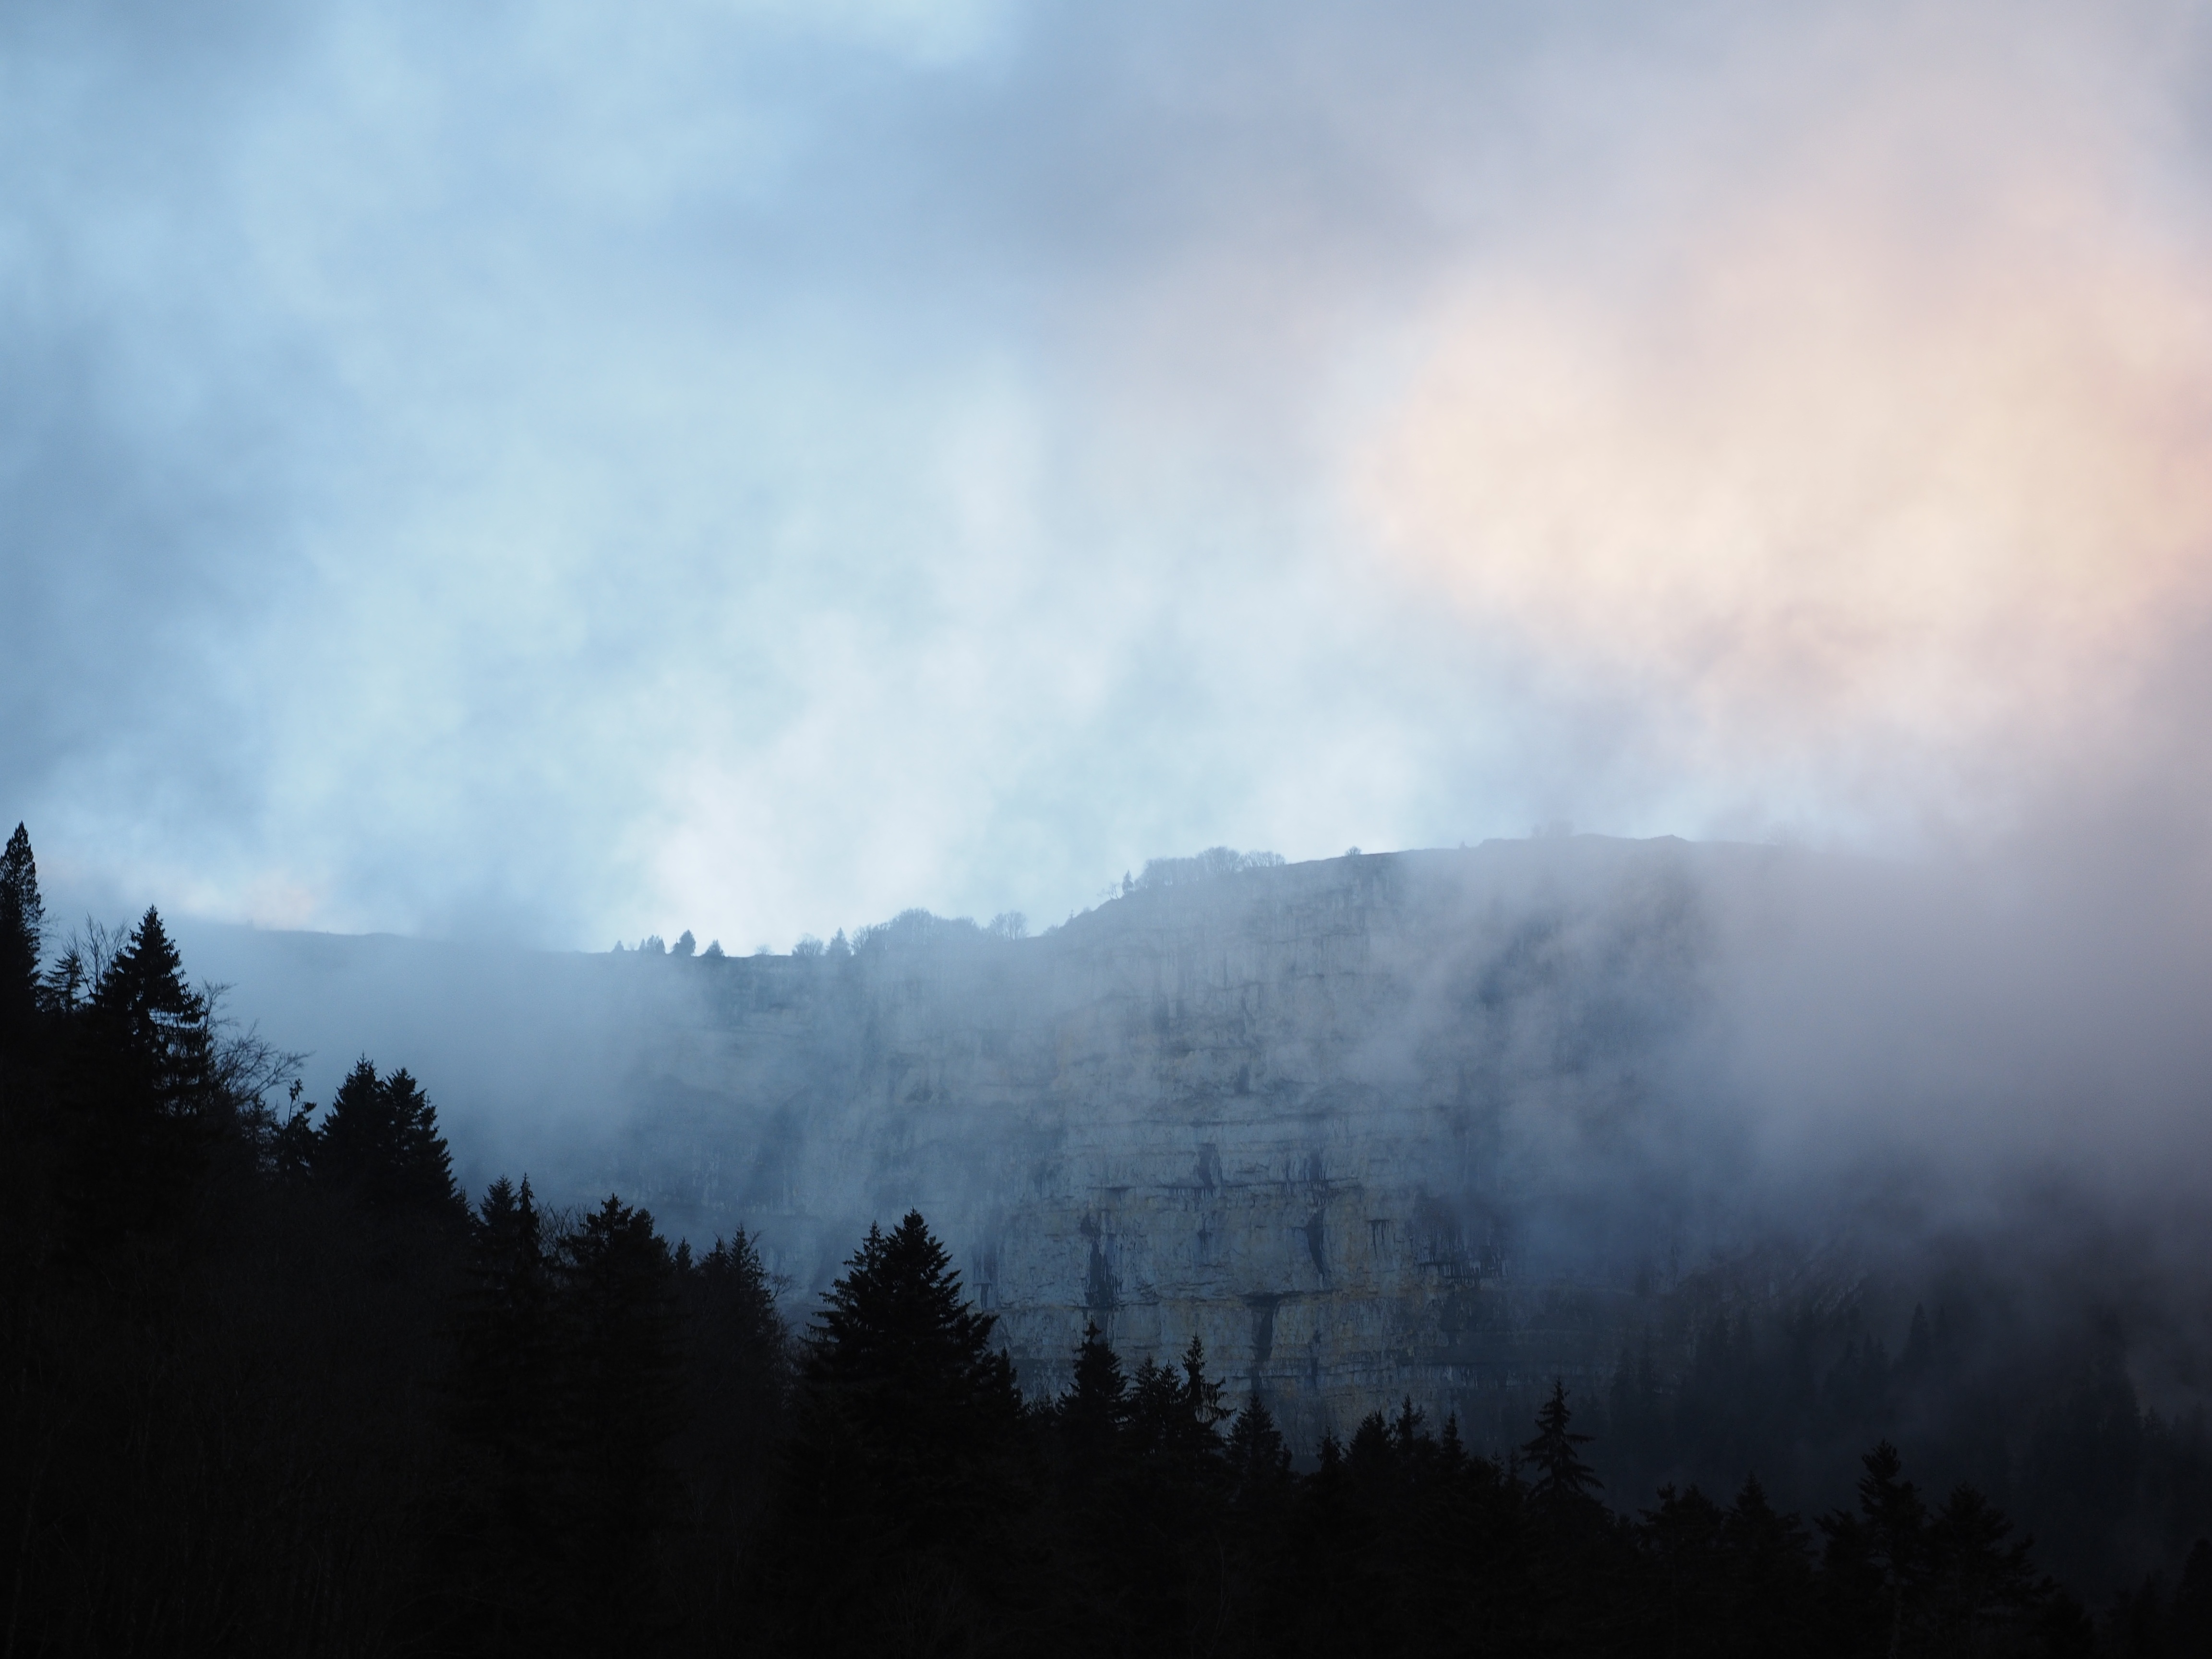
tree, nature, forest, rock, mountain, cloud, sky, fog, sunrise, mist, sunlight, morning, hill, dawn, atmosphere, mountain range, mystical, weather, ridge, abendstimmung, jura, landform, hiking area, creux du van, geographical feature, atmospheric phenomenon, atmosphere of earth, mountainous landforms, swiss jura, noiraigue, ausr umungskessel